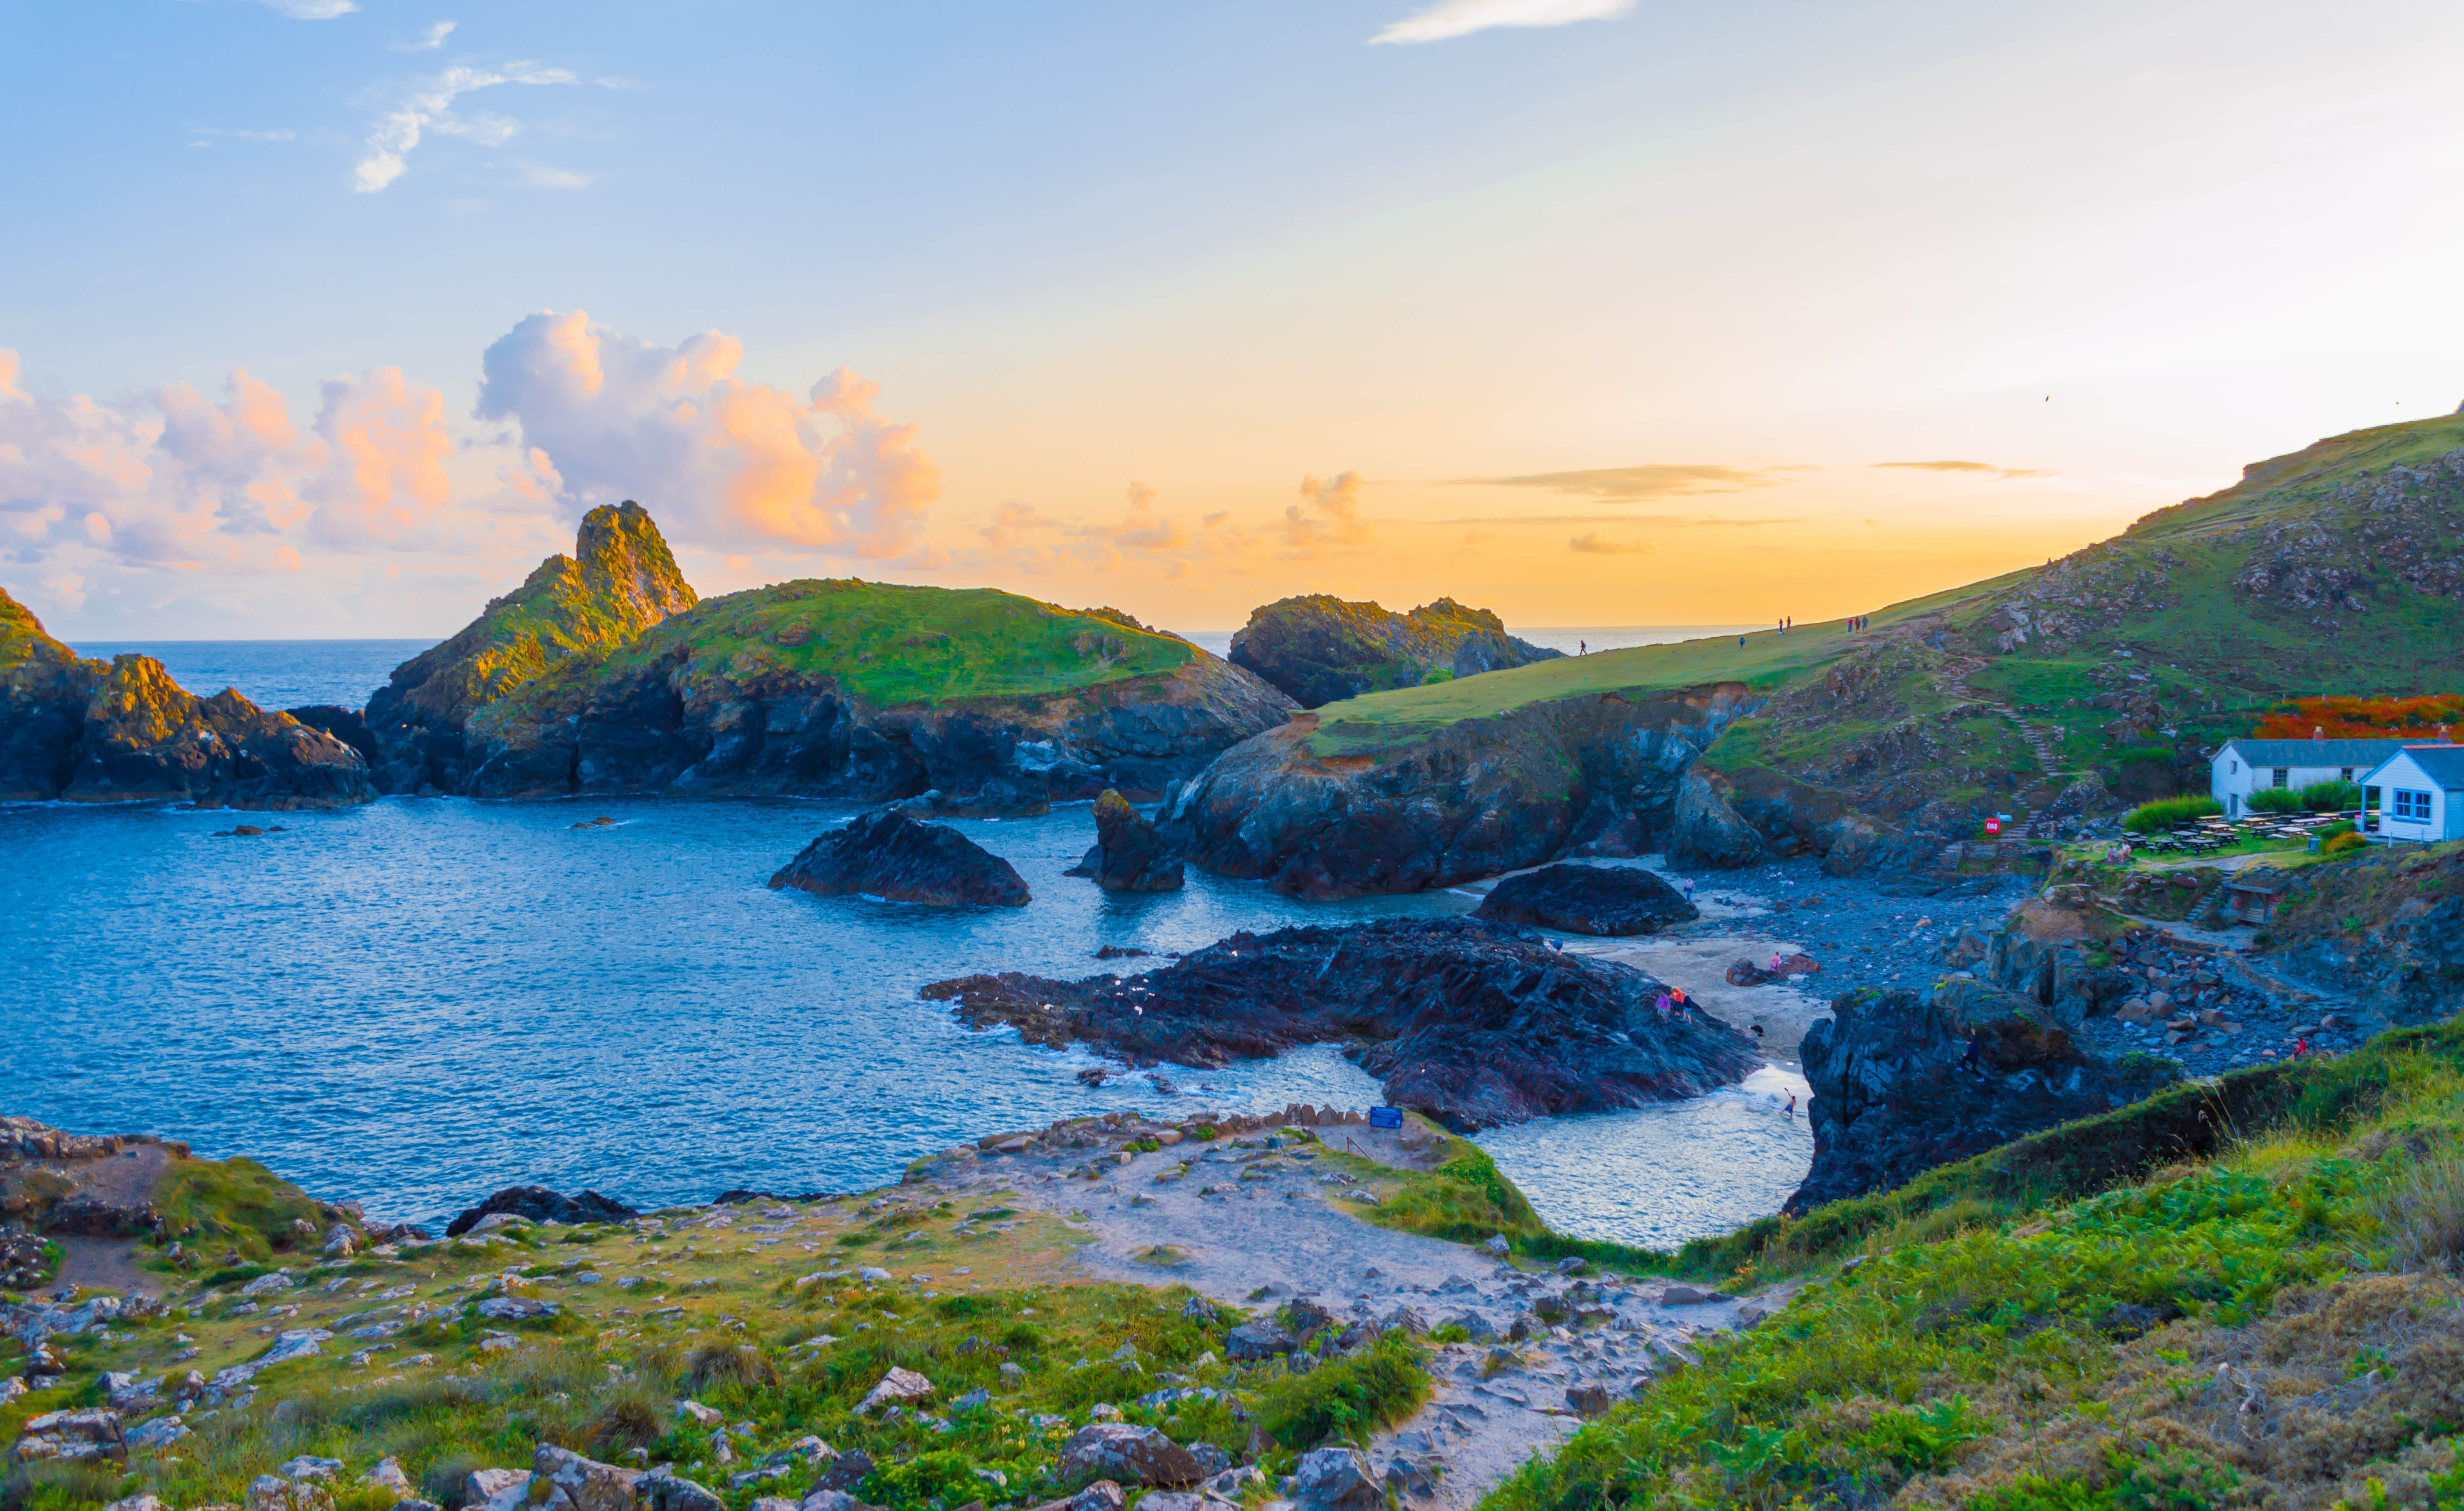
beach, landscape, sea, coast, nature, rock, ocean, mountain, sunset, shore, cliff, dslr, cove, bay, fjord, nikon, terrain, body of water, clouds, big, beautiful, d3200, cornwall, cape, august, landform, lanscapes, geographical feature